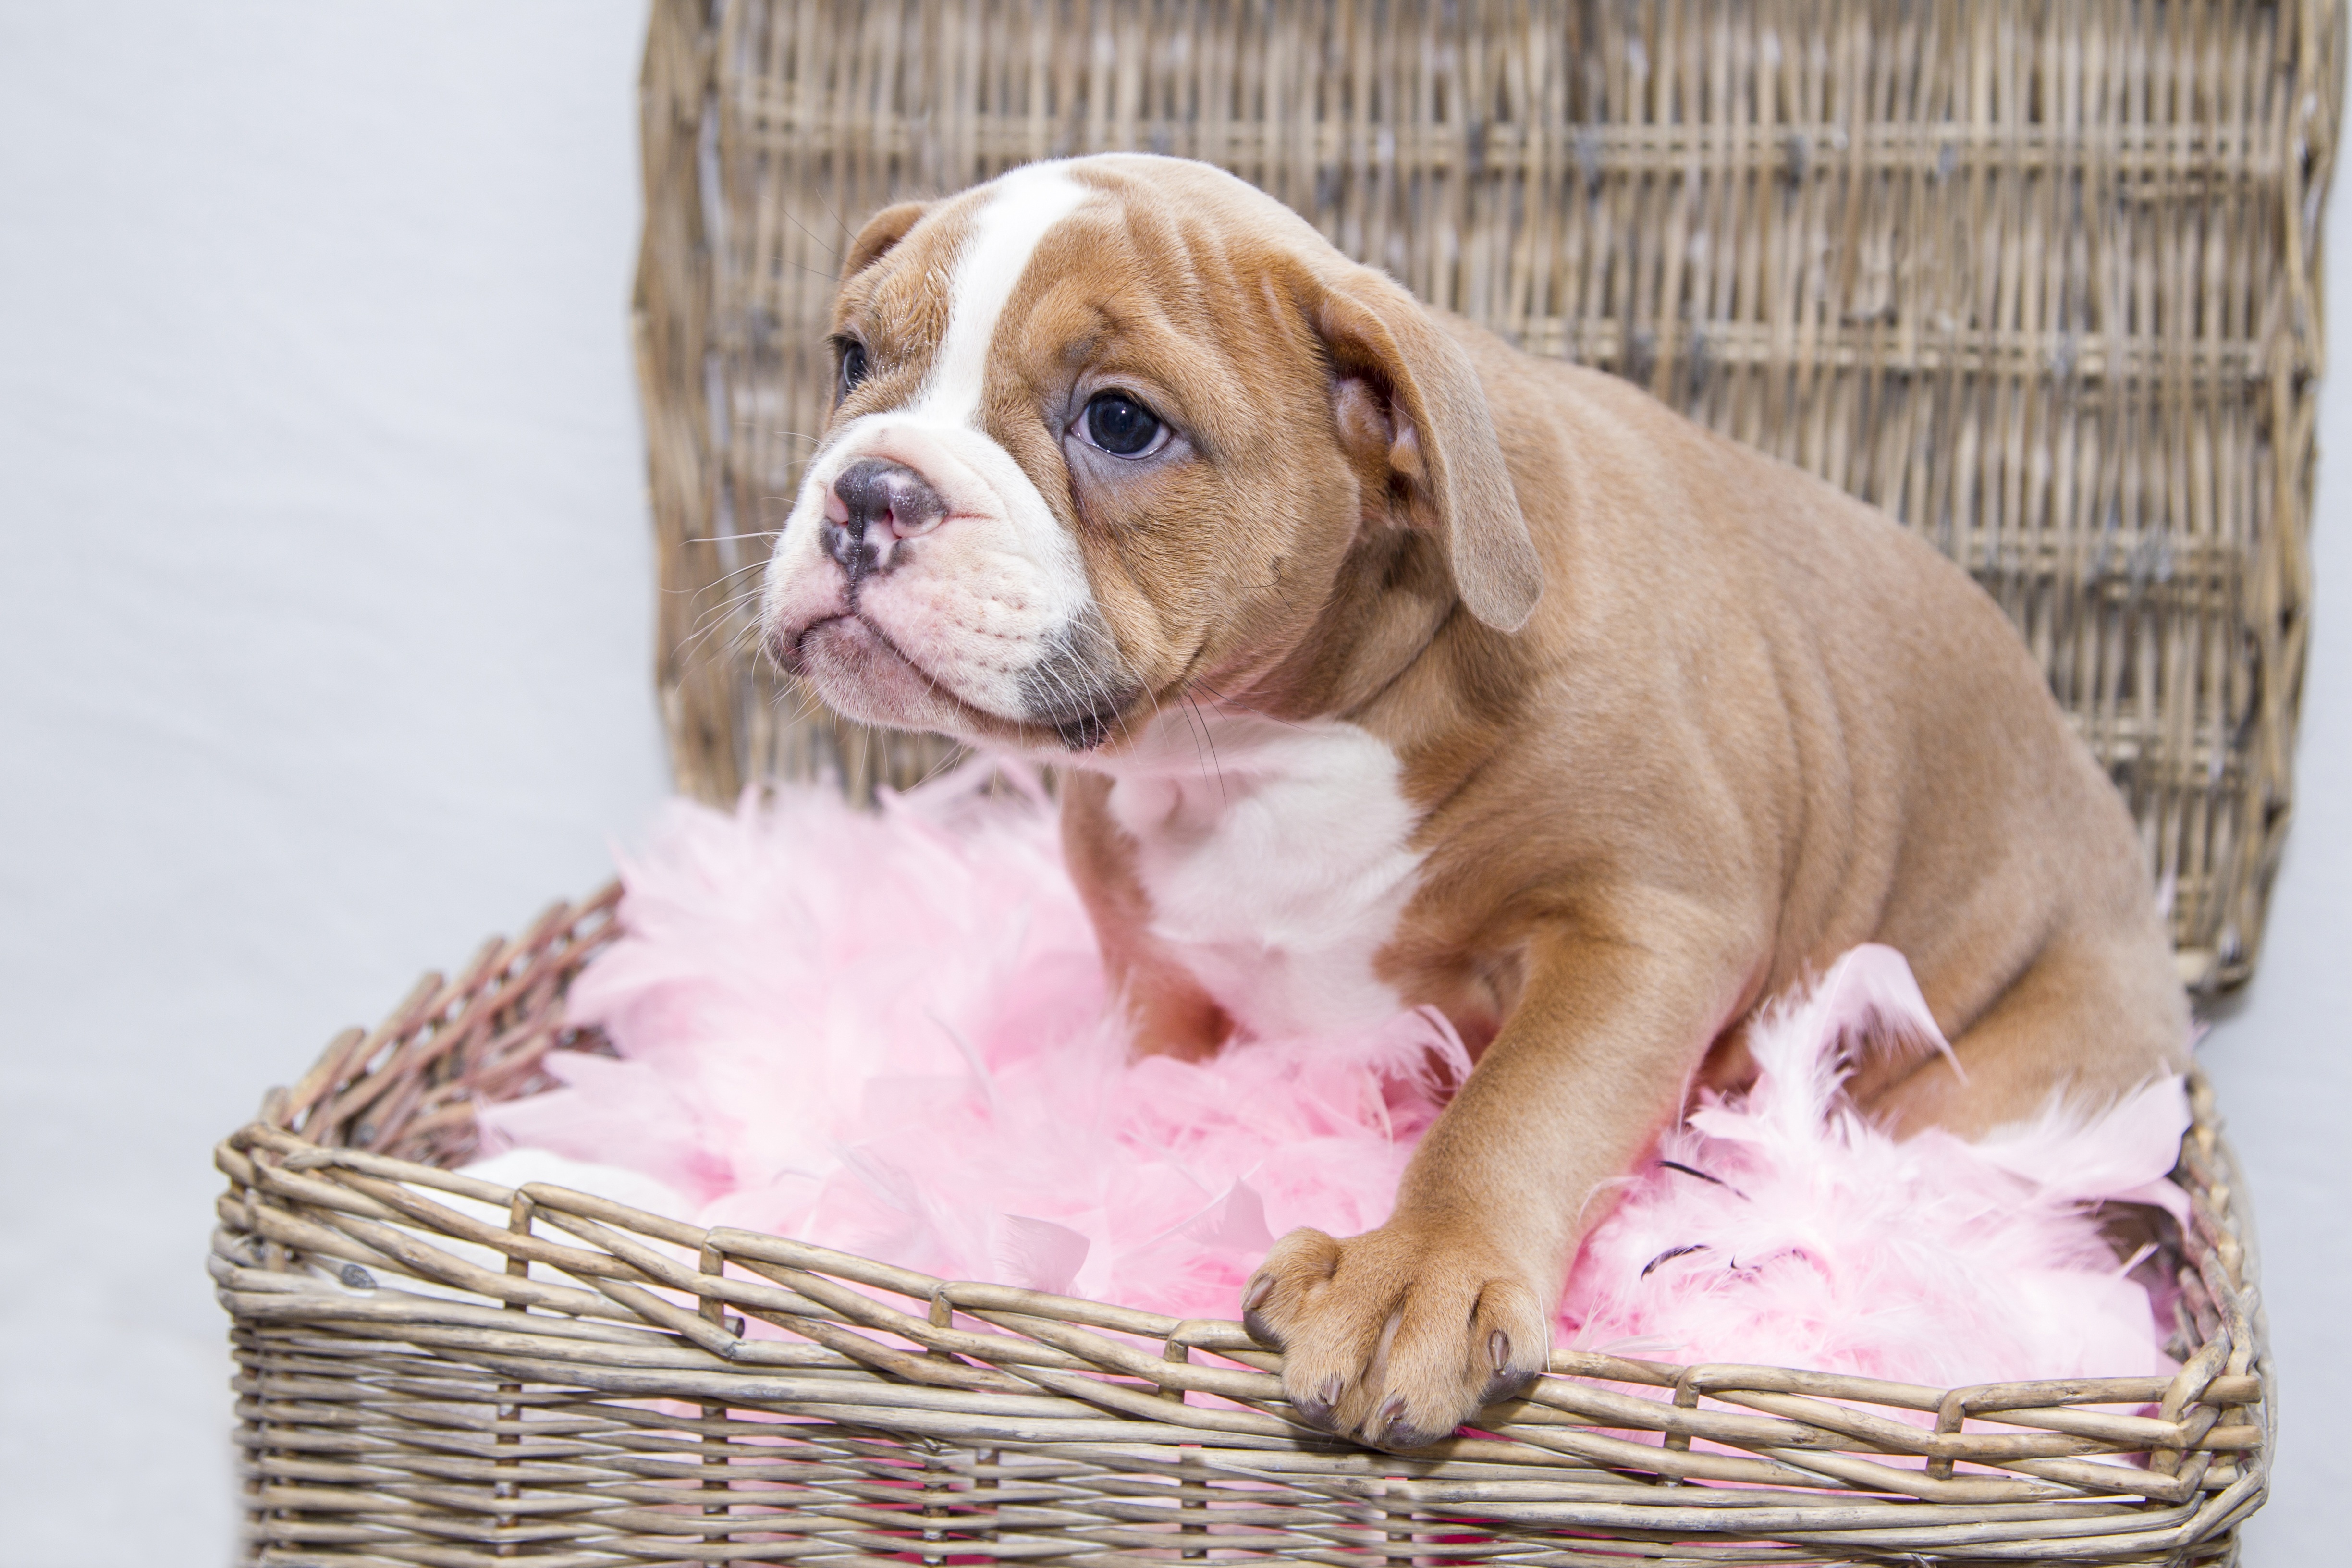
sweet, puppy, dog, pet, mammal, bulldog, vertebrate, dog breed, old english bulldog, dog like mammal, olde english bulldogge, toy bulldog, british bulldogs, american bulldog